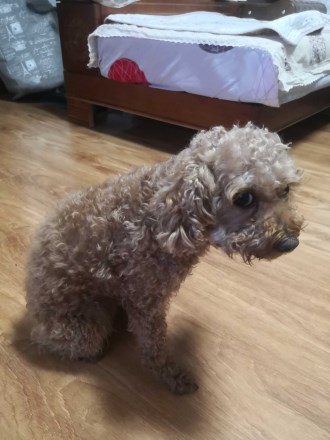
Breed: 7449-n000128-teddy